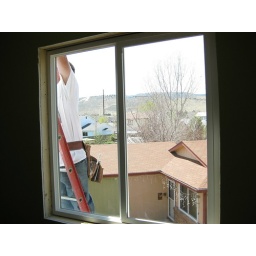
new bedroom window - under construction2